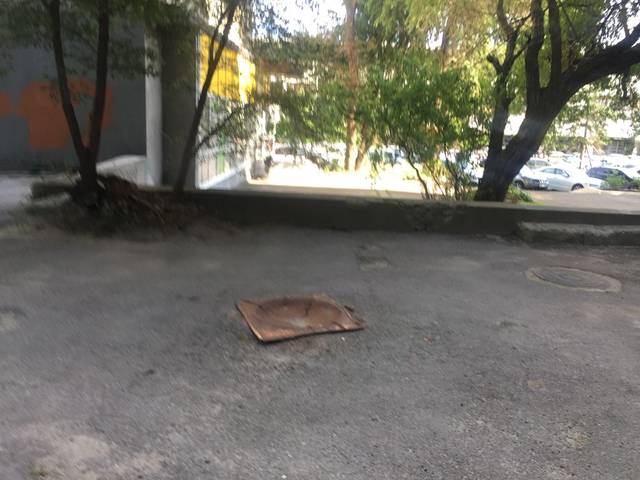
Region: Russia
Coordinates: 47.214, 39.709